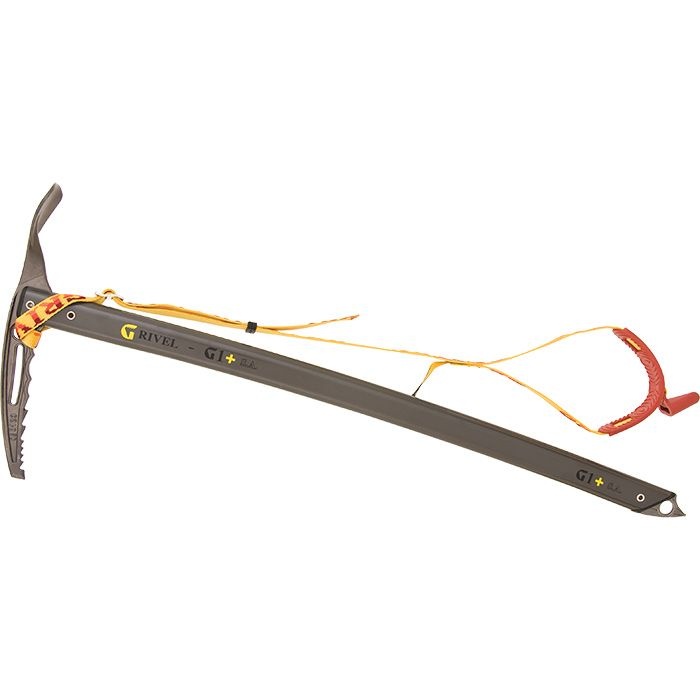
Grivel G1 + S.A. Ice Axe 58cm or 74cm
The G1+ S.A. axe is designed for summit seekers. An ergonomic hot forged head from solid carbon steel. A slight curve in the ERGAL high-strength aluminum alloy shaft for more powerful self arrest maneuvers and for added clearance on more technical terrain. The G1+ also includes a Grivel and leash. Hot forged technical spike for security when plunging into a variety of snow conditions. Carbon Steel Blade Weight 58cm: 465 grams / 16.4 oz including leash Weight 66cm: 480 grams / 16.93 oz including leash Weight 74cm: 500 grams / 17.63 oz including leash CE Certified B and UIAA
Brand: Grivel
Category: Sporting Goods > Outdoor Recreation > Climbing > Ice Climbing Tools